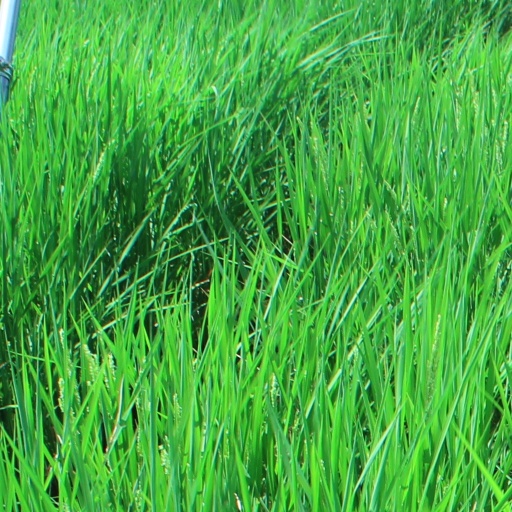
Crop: rice